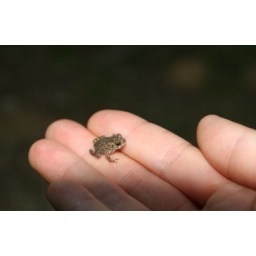
a baby toad that Michelle somehow spotted in the grass